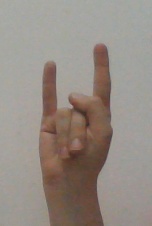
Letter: la